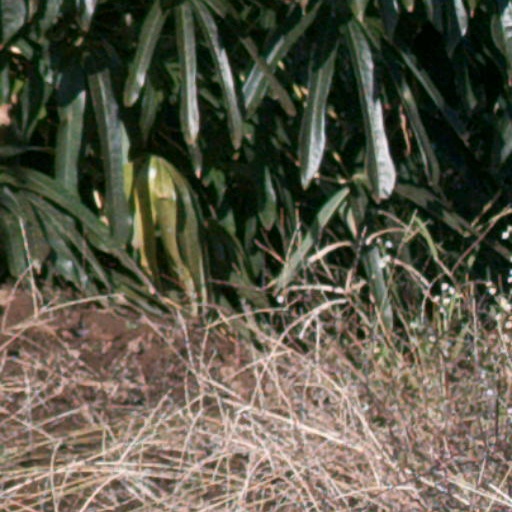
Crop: cassava